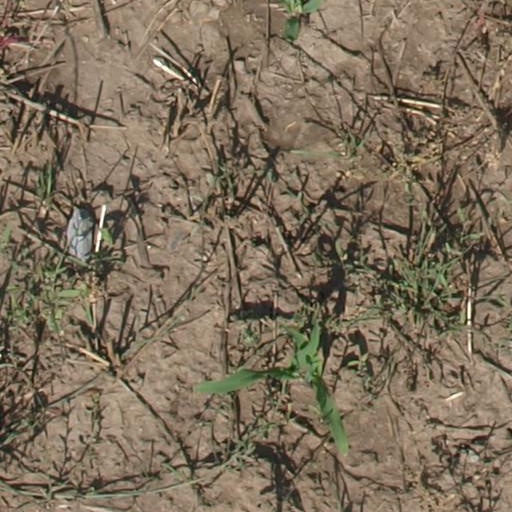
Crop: maize; corn